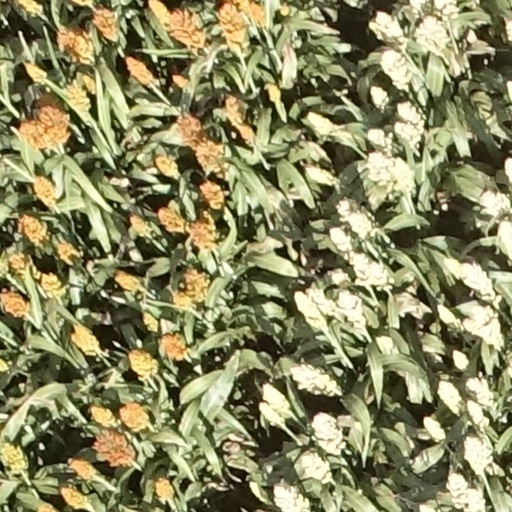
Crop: sorghum